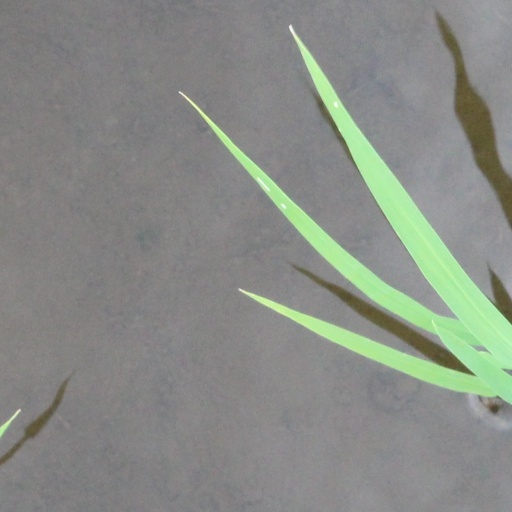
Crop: rice